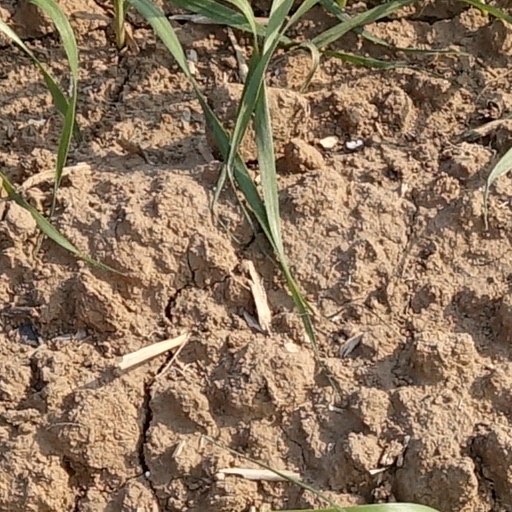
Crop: wheat